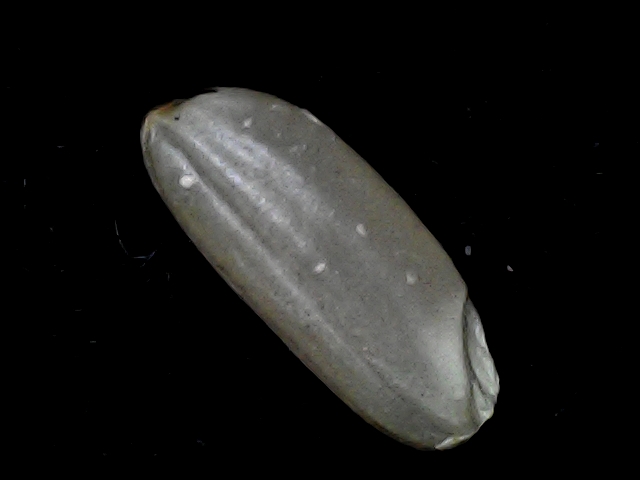
Rice variety: BD51